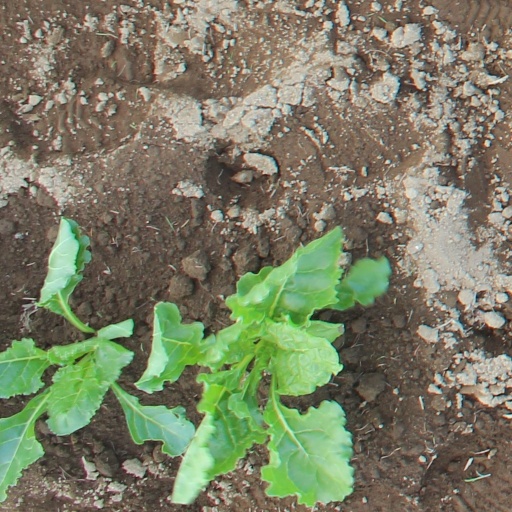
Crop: sugar beet